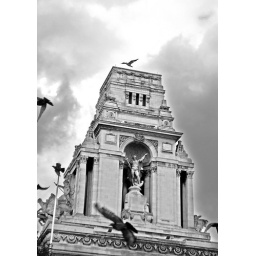
pigeons flying around Willis Corroon's building (London) on a dramatically cloudy day